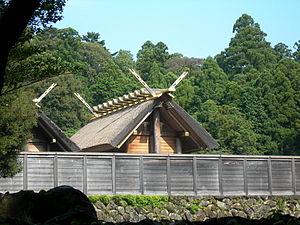
Le sanctuaire d'Ise, aussi connu comme le grand sanctuaire d'Ise, est le sanctuaire shinto le plus important du Japon, considéré comme le lieu le plus sacré de cette religion.
Le shintoïsme d'État est l'idéologie promue par le gouvernement japonais depuis le début de l'ère Meiji jusqu'à sa défaite à l'issue de la Seconde Guerre mondiale. Initialement fondée sur la pratique continue du shintoïsme, avec la fusion des rites accomplis à la Cour impériale et des rites accomplis dans les sanctuaires shinto, le shintoïsme d'État devient la religion officielle de l'Empire du Japon. Cette idéologie porte l'empreinte d'un caractère nationaliste avec la réhabilitation des coutumes nationales pures et originales d'avant l'arrivée au Japon des croyances d'origine étrangère telles que le bouddhisme, le confucianisme, le taoïsme et le christianisme. Il y a cependant désaccord sur le point de savoir si le shintoïsme d'État est en lui-même une religion indépendante, ce qui n'est pas clairement prouvé tant du point de vue historique que du point de vue théologique car ce shintoïsme officiel met plutôt l'accent sur la morale, l'éthique et le respect teinté de mysticisme. Selon l'historien Kuroda Toshio, la conception du shinto comme religion native n'apparaît qu'avec l'émergence du kokugaku par Motoori Norinaga.